Mojave Solar Project

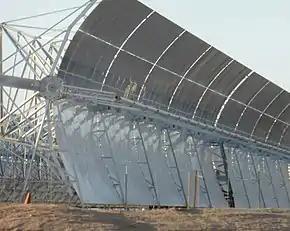
The details of the parabolic trough used in the project.

The power cycle is a Rankine-with-reheat thermodynamic cycle from heat supplied via heat-transfer fluid, solar field heated up to . When operating, the transfer fluid enters the solar field at about . The steam generator steam exit temperature is about .